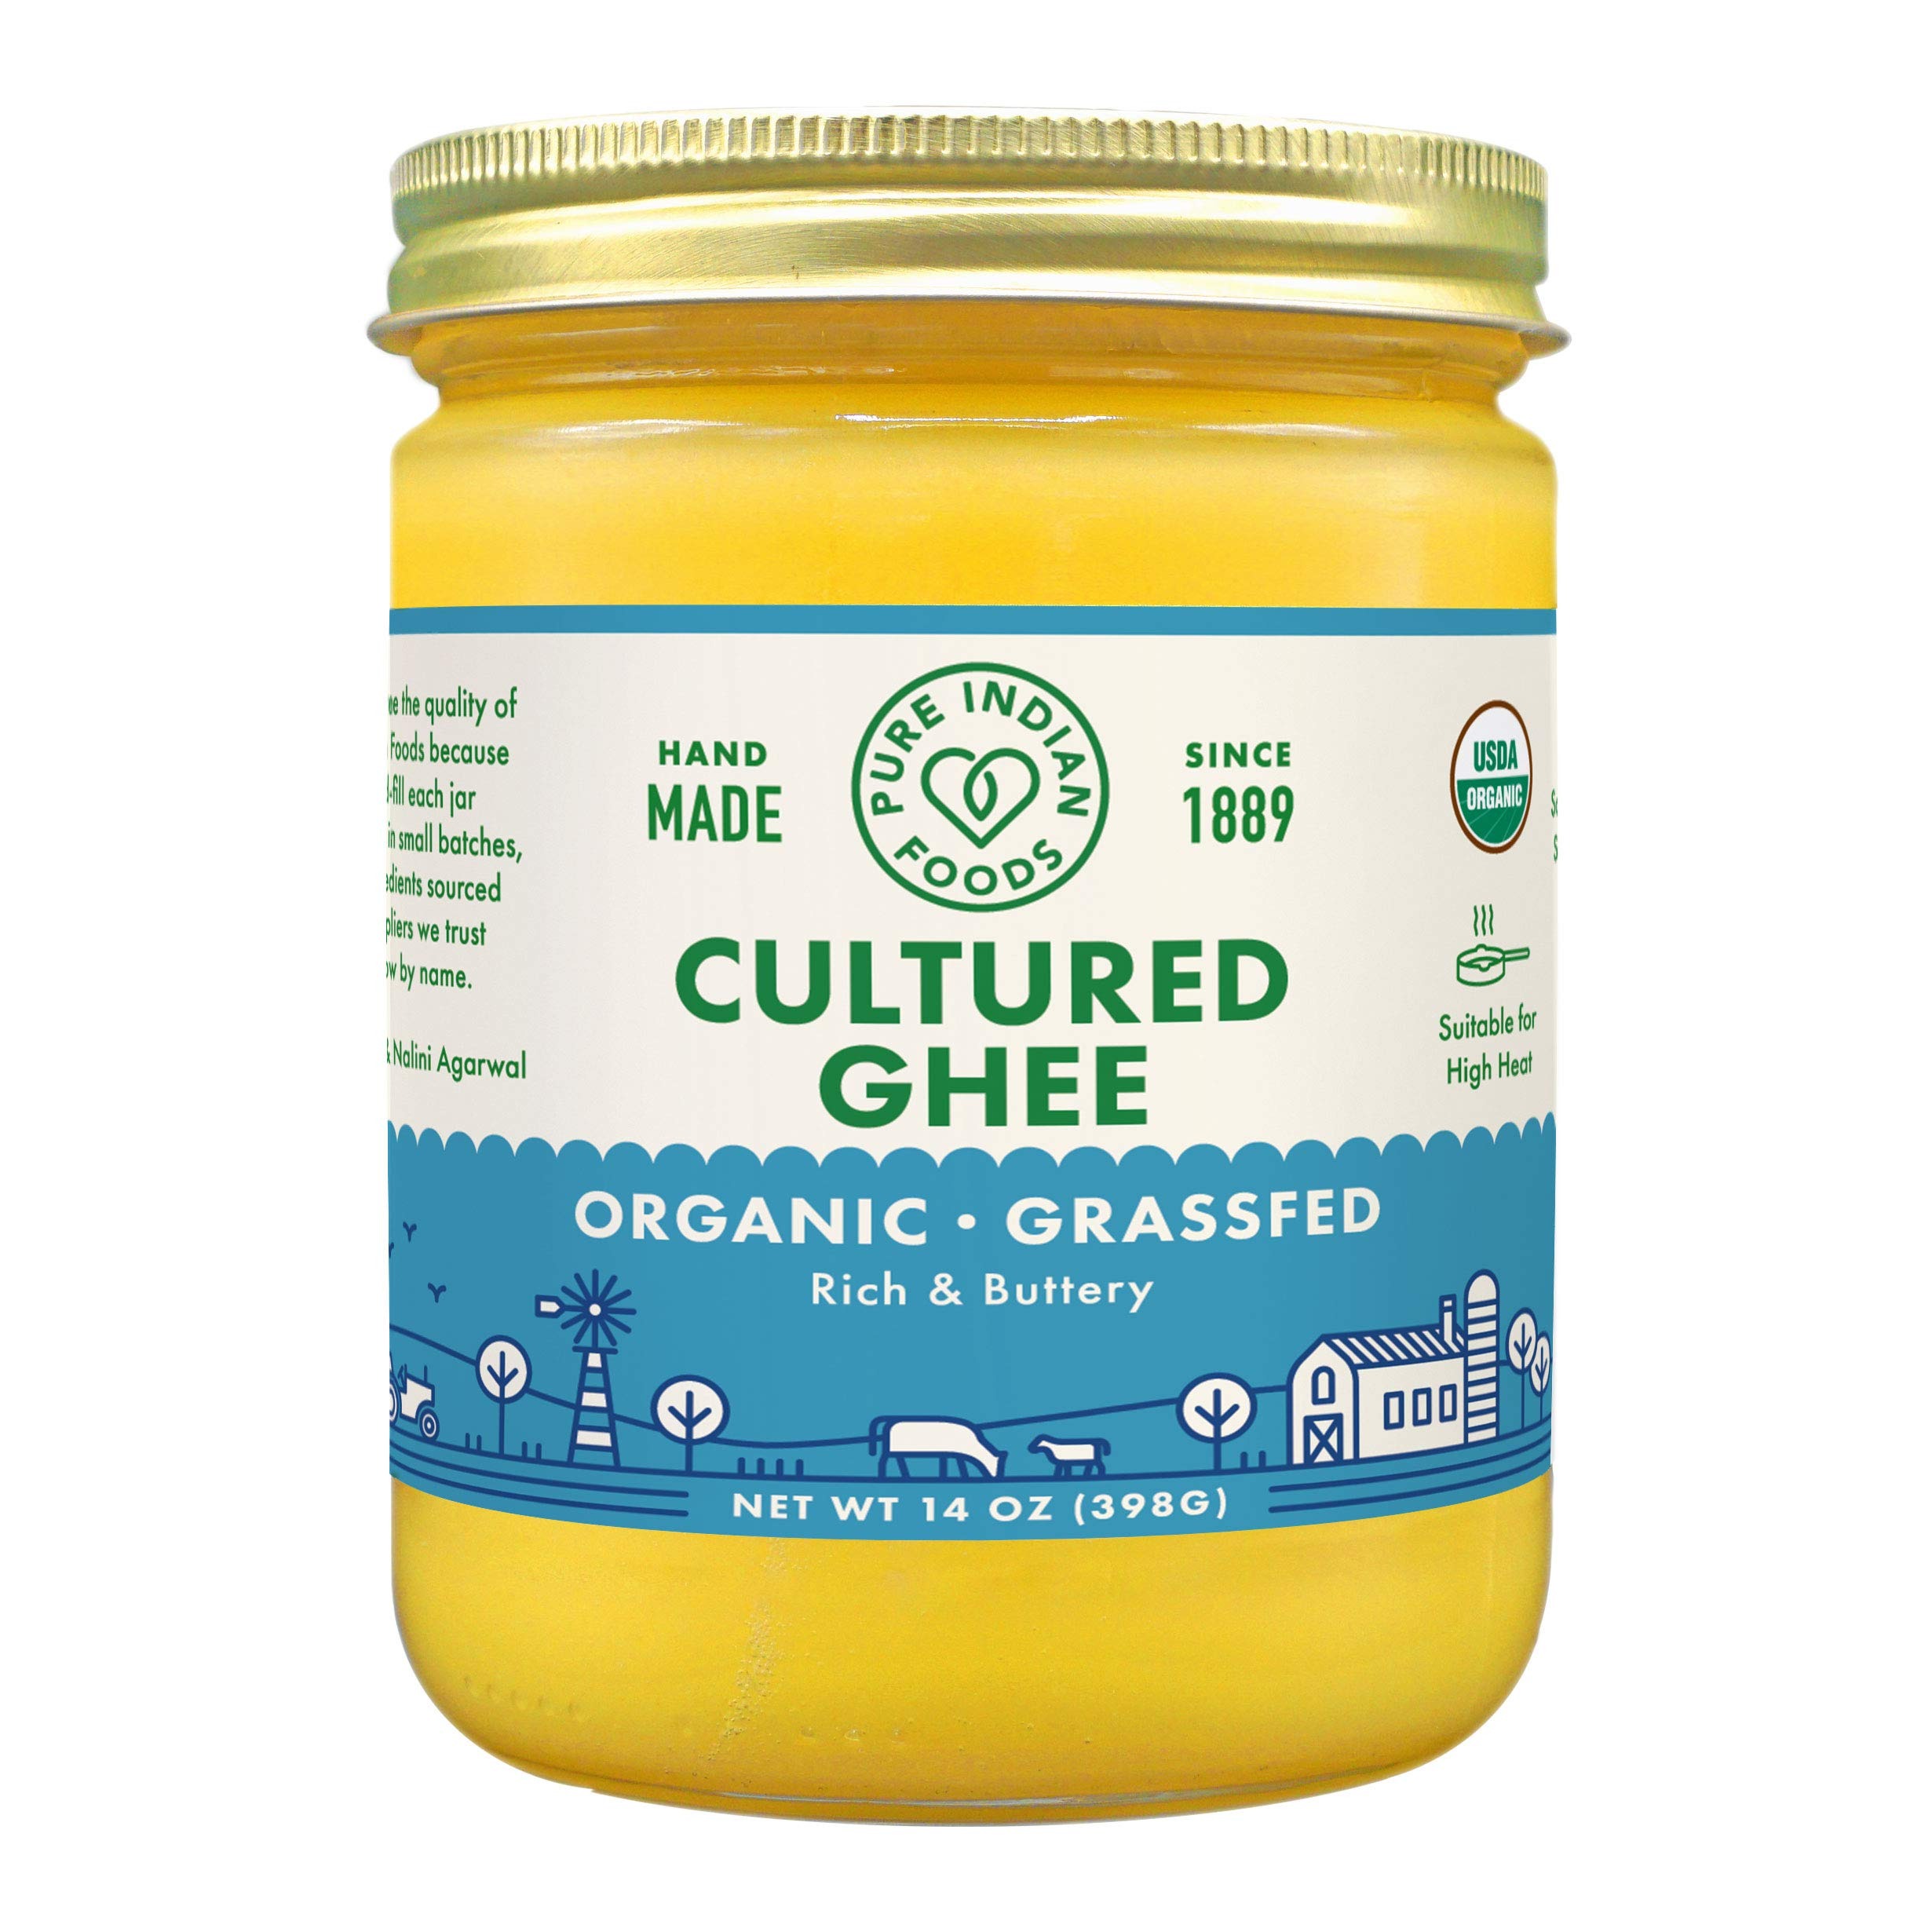
Item Name: Grassfed Organic Cultured Ghee - by Pure Indian Foods,14 oz, Pasture Raised, Lactose Free, Gluten-Free, Non-GMO, Paleo, Keto-Friendly, Batch Tested for Casein and Whey
Bullet Point 1: Your Trusted Family-Owned Small Business since 1889
Bullet Point 2: World's first Grass-fed and Certified Organic Cultured Ghee!
Bullet Point 3: Casein/whey batch-tested to be 2.5 ppm or less. Lactose batch-tested to contain less than 0.25% lactose. Batch-tested Gluten-Free.
Bullet Point 4: Delightfully aromatic ghee with a slight tangy flavor characteristic of cultured foods. Never whipped! Your ghee may be melted, gritty, grainy, smooth, or solid, which are all normal textures of traditionally-made ghee. As with any natural product, color and texture may vary. Visit our website for FAQ.
Bullet Point 5: Pure Indian Foods was the first ghee brand to receive the Whole30 Approved seal in 2011.
Product Description: This is world's first Grass-fed and Certified Organic Cultured Ghee! Ghee is one of the most sacred and healing foods described by the ancient Ayurvedic texts. It is made by a simple process of gently simmering cultured butter to remove potential allergens such as casein and lactose. What remains is the pure delicious butter oil, described as conferring good health and longevity. <br> <br> One of the traditional processes of making ghee involves culturing the cream before churning it into butter and then clarifying it into ghee. Pure Indian Foods Grass-fed Organic Cultured Ghee is made by following this age-old and time-honored practice. The result is a delightfully aromatic ghee with a slight tangy flavor characteristic of cultured foods. And as always, Pure Indian Foods ghee is made from milk obtained only during the spring and fall when the cows are on the pasture. <br> <br> Why Cultured Ghee? <br> Milk contains lactose, a natural sugar which gives it that delicate sweet taste. In order for the body to breakdown lactose, an enzyme called lactase must be present. Many people lack this valuable enzyme in their digestive system causing a common digestive problem known as lactose intolerance. In order to metabolize lactose, lactase must always be present. During the culturing of milk or cream, lactose is converted into lactic acid. This makes for a much more digestible product for many people. Remember, generally ghee does not cause a problem with lactose intolerance. This is because during the ghee making process, the lactose is removed even if the butter used to make the ghee was not made from fermented cream. <br> <br> Cultured Ghee is known as Desi Ghee in India, where the word desi means prepared with indigenous method. Please note that this product is not a source of live and active cultures.
Value: 14.0
Unit: Ounce

Price: 25.635